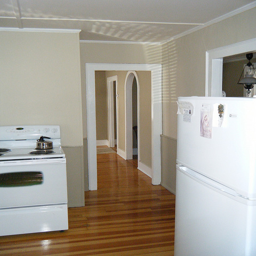
A view of a kitchen and a hallway in a home.
A kitchen with focus on the hallway leading into the kitchen.
A kitchen and adjoining hallway with hardwood floors.
A picture of a very clean white  bathroom.
The space in the house is empty except for the white stove and refrigerator.